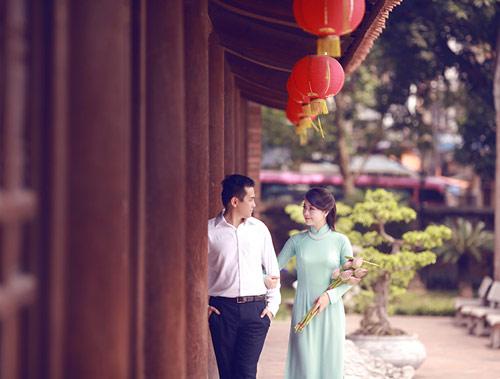
ở khu vực mái hiên của căn nhà gỗ có sự xuất hiện của những chiếc đèn lồng